30th Annual South African Music Awards

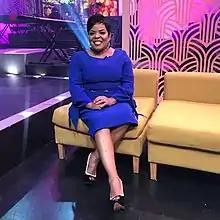
Rebecca Malope was one of the SAMA 30 performers.

On 18 October 2024, the South African Music Awards announced that Tyla would be honoured with the International Achievement Award. Sipho Makhabane and Ringo Madlingozi were the recipients for the Lifetime Achievement Awards. Oskido was bestowed the Chairperson's Award. On 2 November 2024, Tyla emerged as the most awarded artist with four accolades, ahead of Kabza de Small and Mthunzi with three.